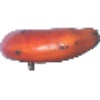
Label: red_banana